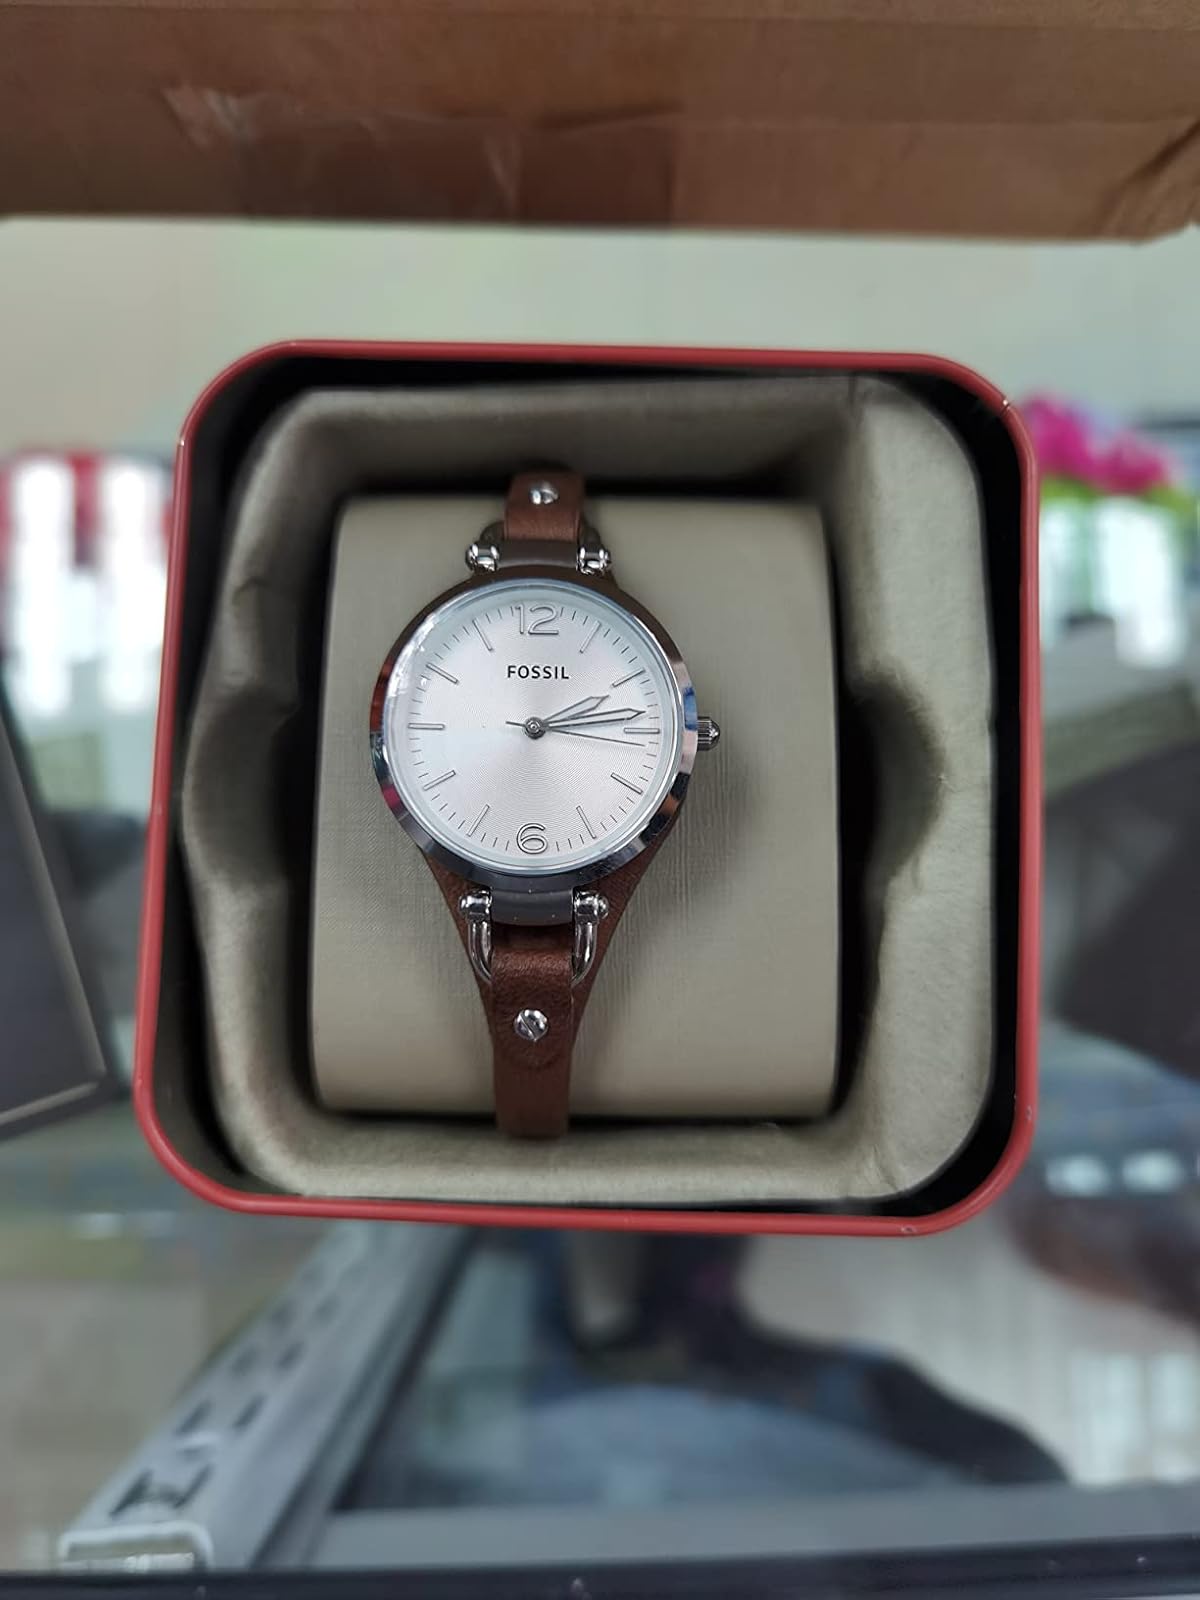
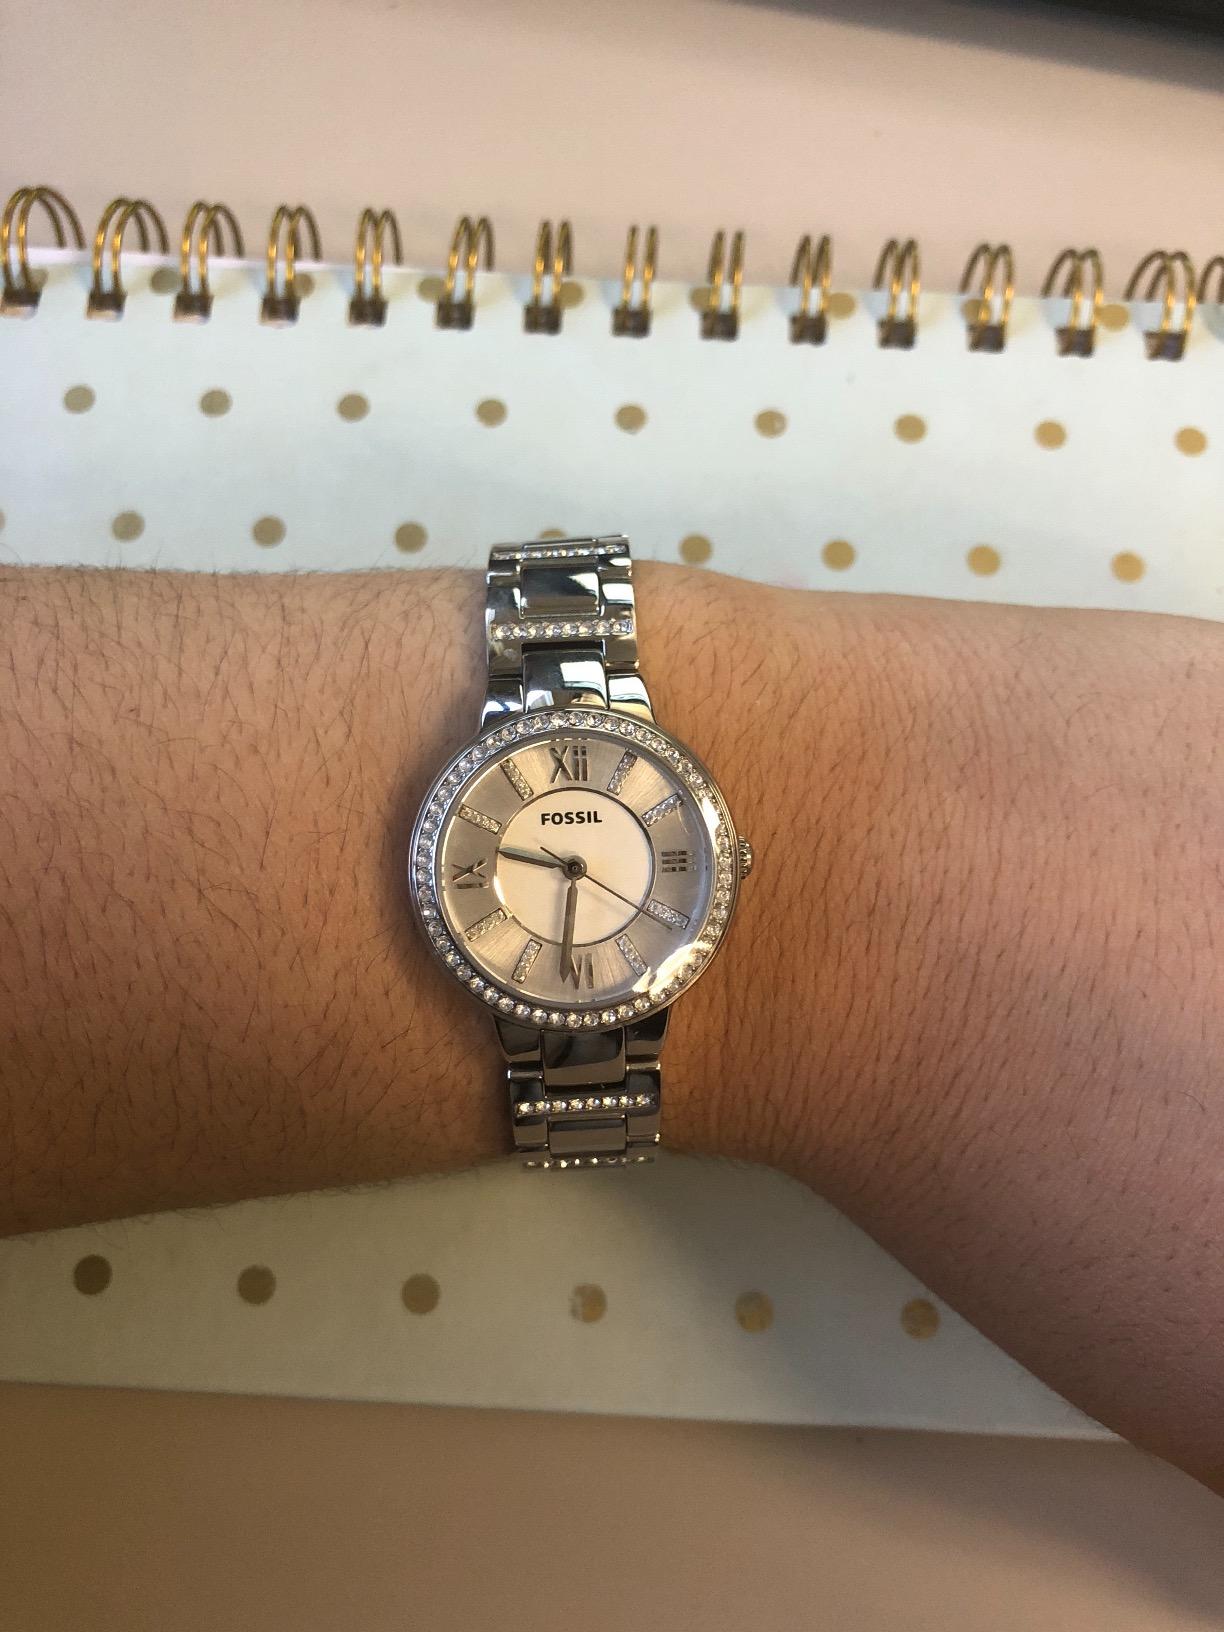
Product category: accessories_watch
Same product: no